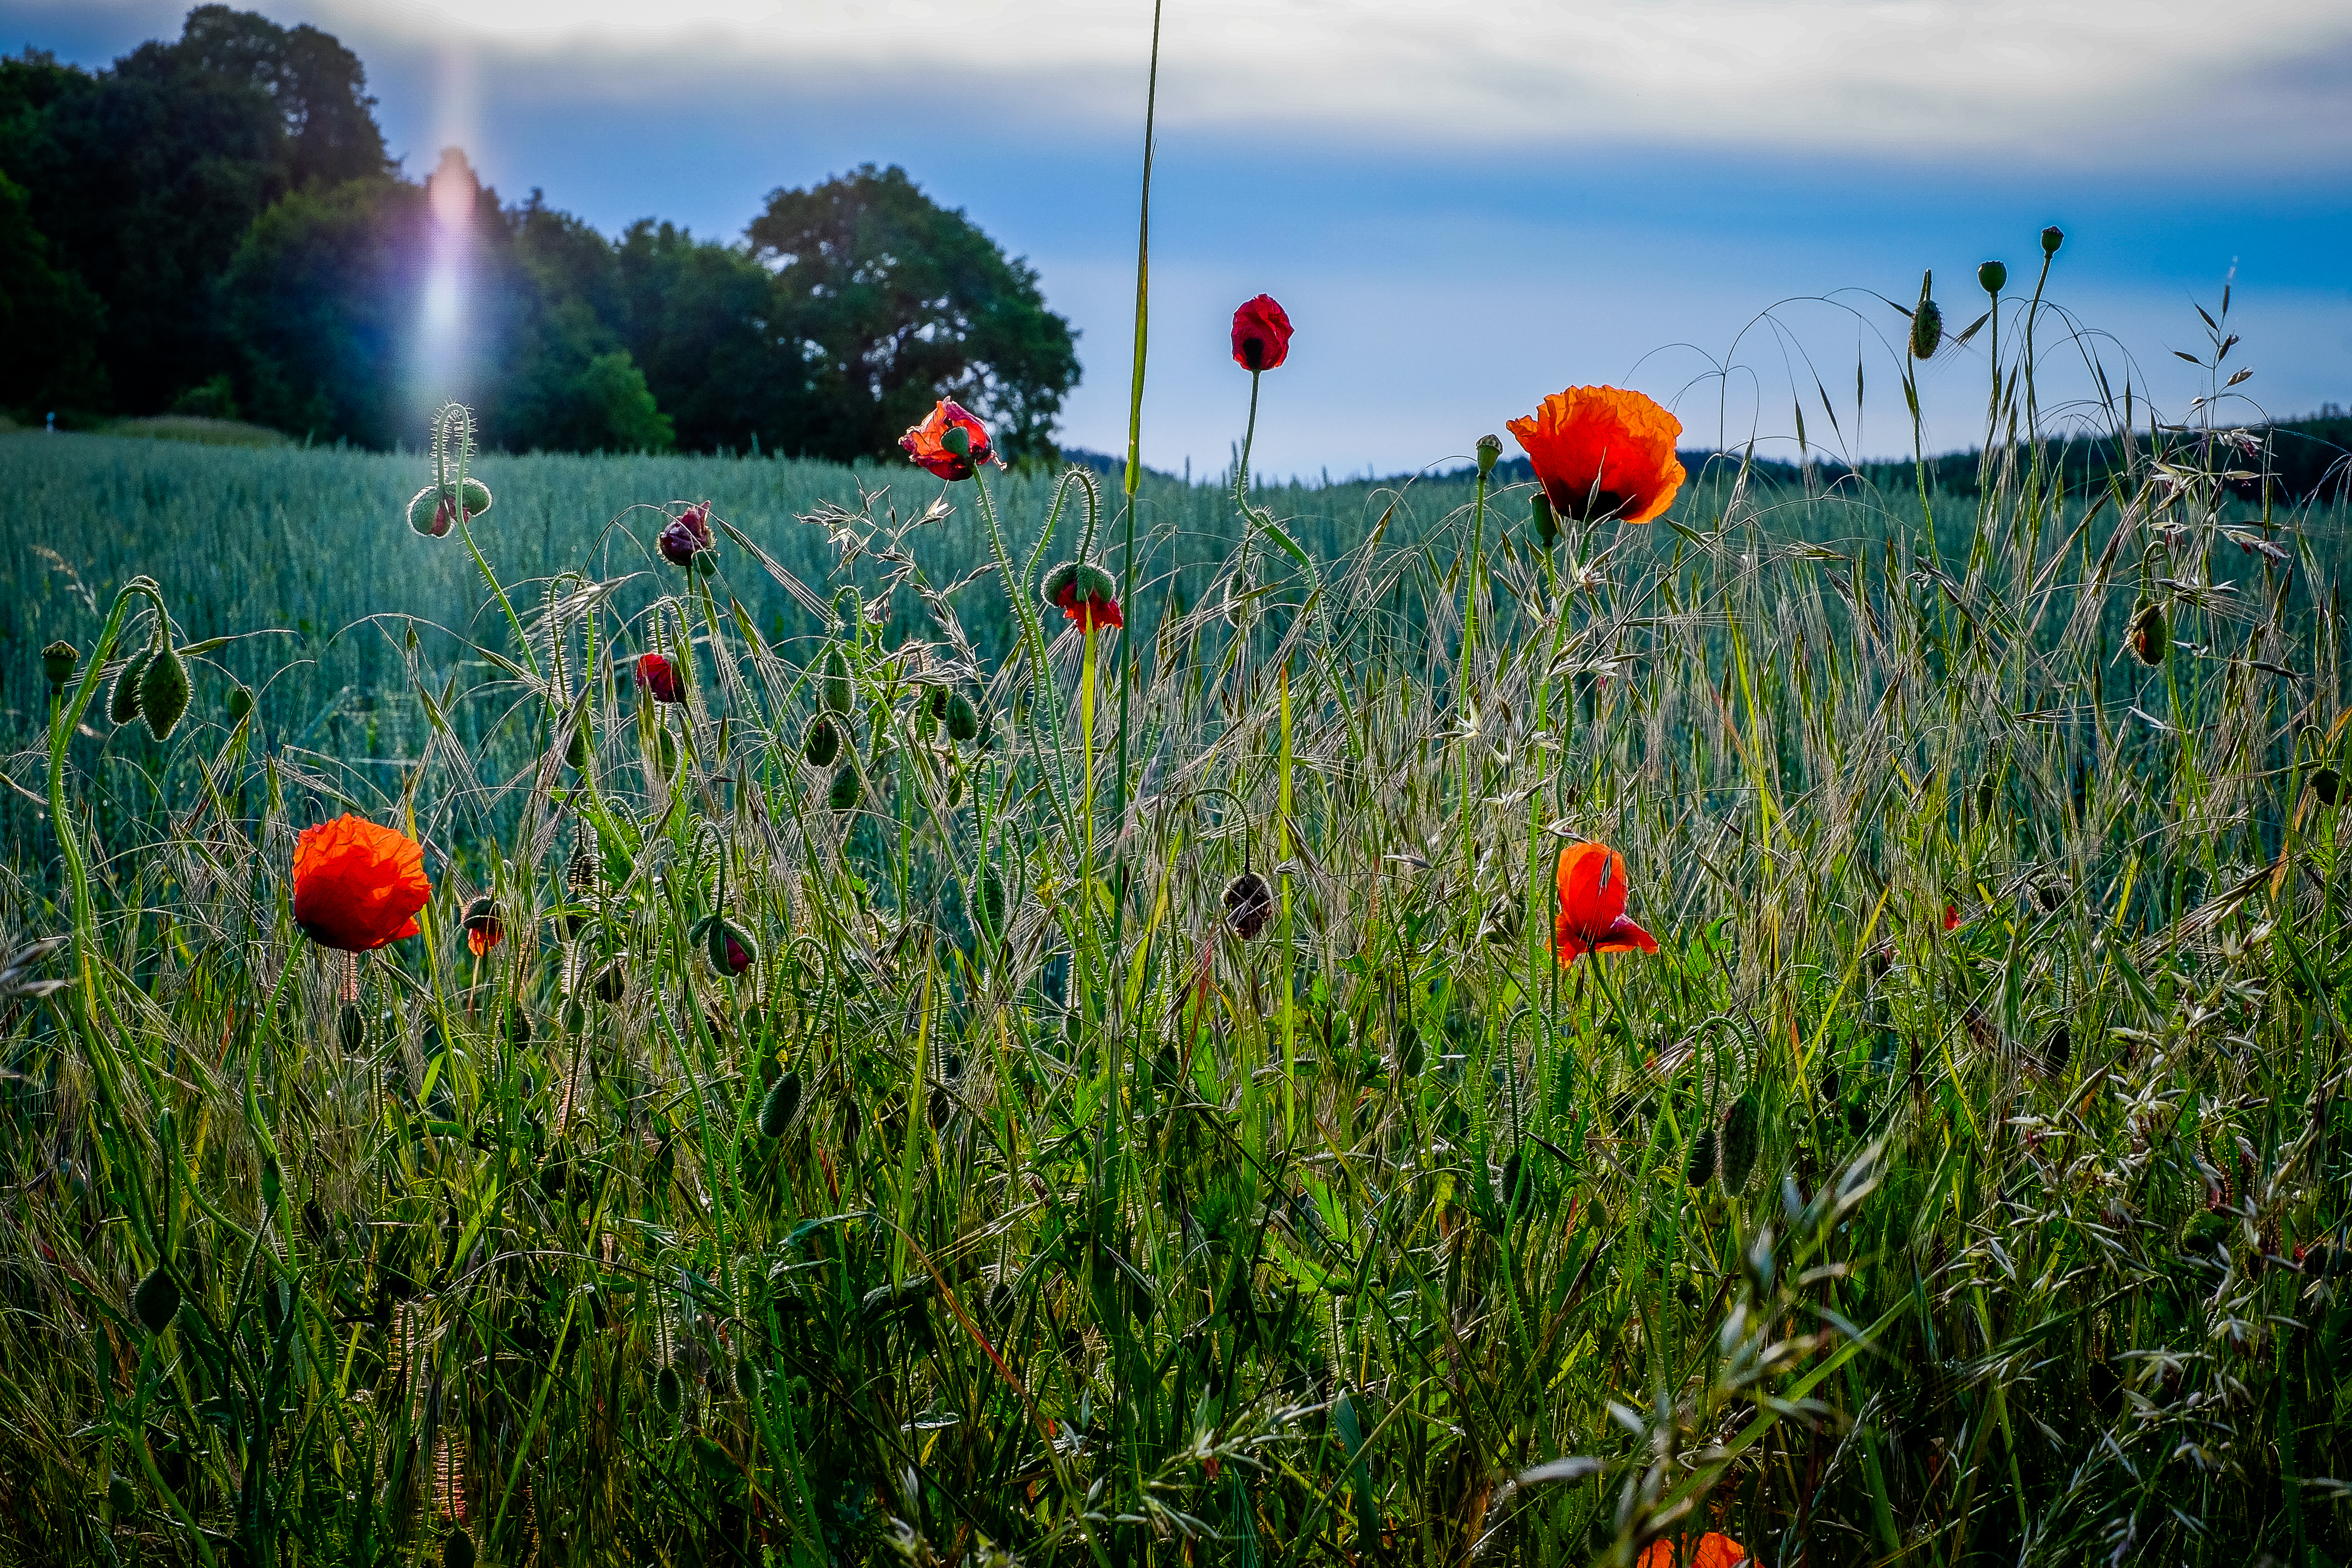
nature, grass, plant, field, lawn, meadow, prairie, sunlight, leaf, flower, summer, green, autumn, agriculture, flora, wildflower, grassland, sommer, landschaft, bayern, bavaria, natur, poppy, habitat, gras, grser, coquelicot, wiese, landscpae, mohn, smellthesummer, ilobsterit, rural area, flowering plant, natural environment, grass family, land plant, poppy family